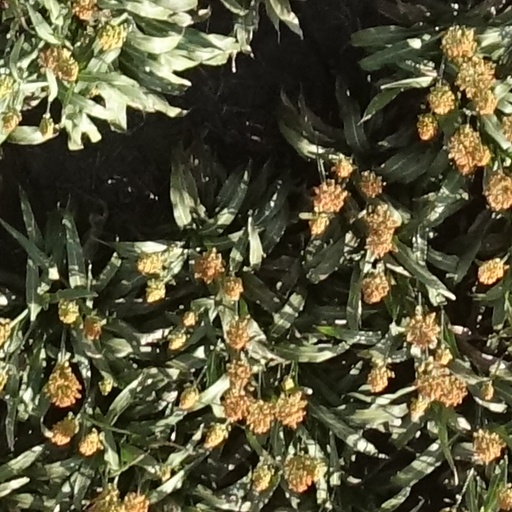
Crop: sorghum